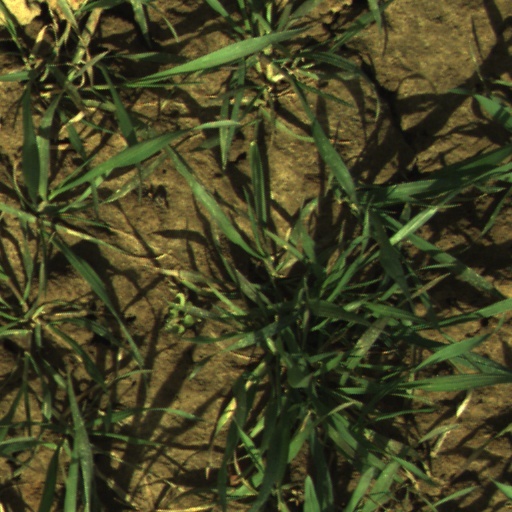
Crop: wheat